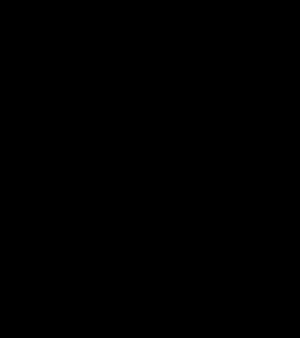
Les fonctions circulaires réciproques, ou fonctions trigonométriques inverses, sont les fonctions réciproques des fonctions circulaires, pour des intervalles de définition précis. Les fonctions réciproques des fonctions sinus, cosinus, tangente, cotangente, sécante et cosécante sont appelées arc sinus, arc cosinus, arc tangente, arc cotangente, arc sécante et arc cosécante.